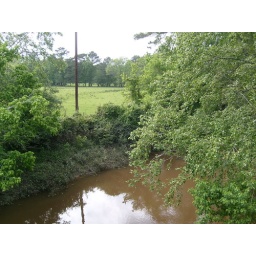
river under the bridge